St Patrick's Athletic F.C.

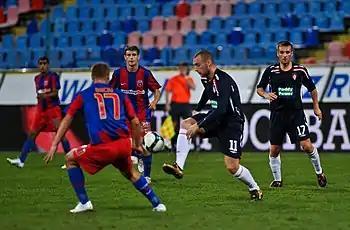
FC Steaua Bucharest V St Patrick's Athletic F.C. in 2009.

For the 2009 season Pats replaced Johnny McDonnell with Jeff Kenna in January 2009. He didn't have the best of starts with a 3–0 home defeat to his former club Galway United. He was immediately put under pressure when a bad run of results put them into a relegation battle. Despite the poor league form, once again Pats had another European run in the Europa League again progressing through two rounds of the Europa League, thus becoming only the second League of Ireland club (after Cork City in 2004 and 2005) to achieve such progress in two consecutive European campaigns. Pats this time won games against Valletta FC and Russian Premier League side Krylia Sovetov to reach the play-off round where they were defeated by FC Steaua București.